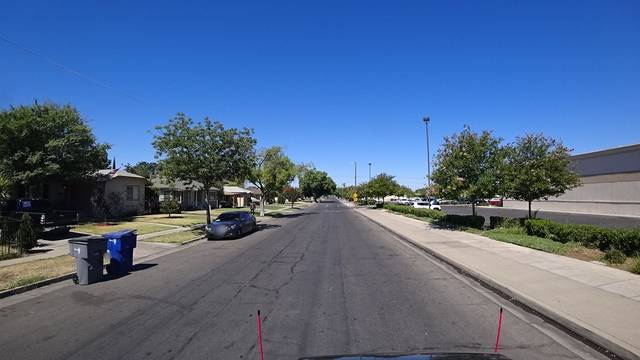
Region: Colombia
Coordinates: 36.79, -119.824